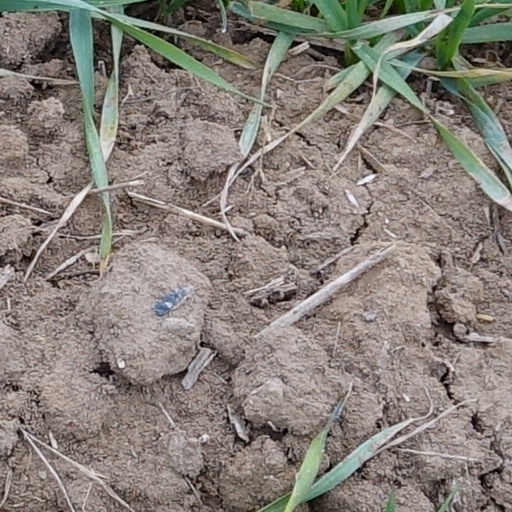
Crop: wheat